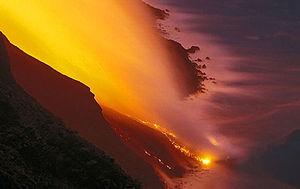
La province de Messine est une province italienne, en Sicile. Sa capitale provinciale est Messine.